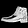
Label: Ankle boot